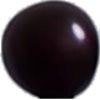
Label: cherry_wax_black